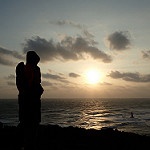
Label: sea